EuroSprinter

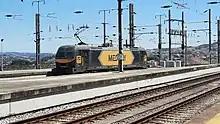
CP 4700 at Porto-Campanhã

Also called EuroSprinter ES46B1 are rated at ; these 25 engines use the new Siemens safety cab (later used on Vectron). They are mostly used on freight trains.